Women in Mali

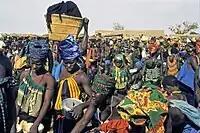
Women at a rural market in Mali.

While the law gives women equal property rights, traditional practice and ignorance of the law prevents women—even educated women—from taking full advantage of their rights. A community property marriage must be specified in the marriage contract. In addition, if the type of marriage was not specified on the marriage certificate, judges presume the marriage was polygynous. While 48% of Malian women are engaged in agriculture, the vast majority may only access land to which men hold the primary rights. While the Constitution and some laws in Mali support equality between men and women, in practice Malian women do not enjoy equal status with men with respect to property rights and inheritance.